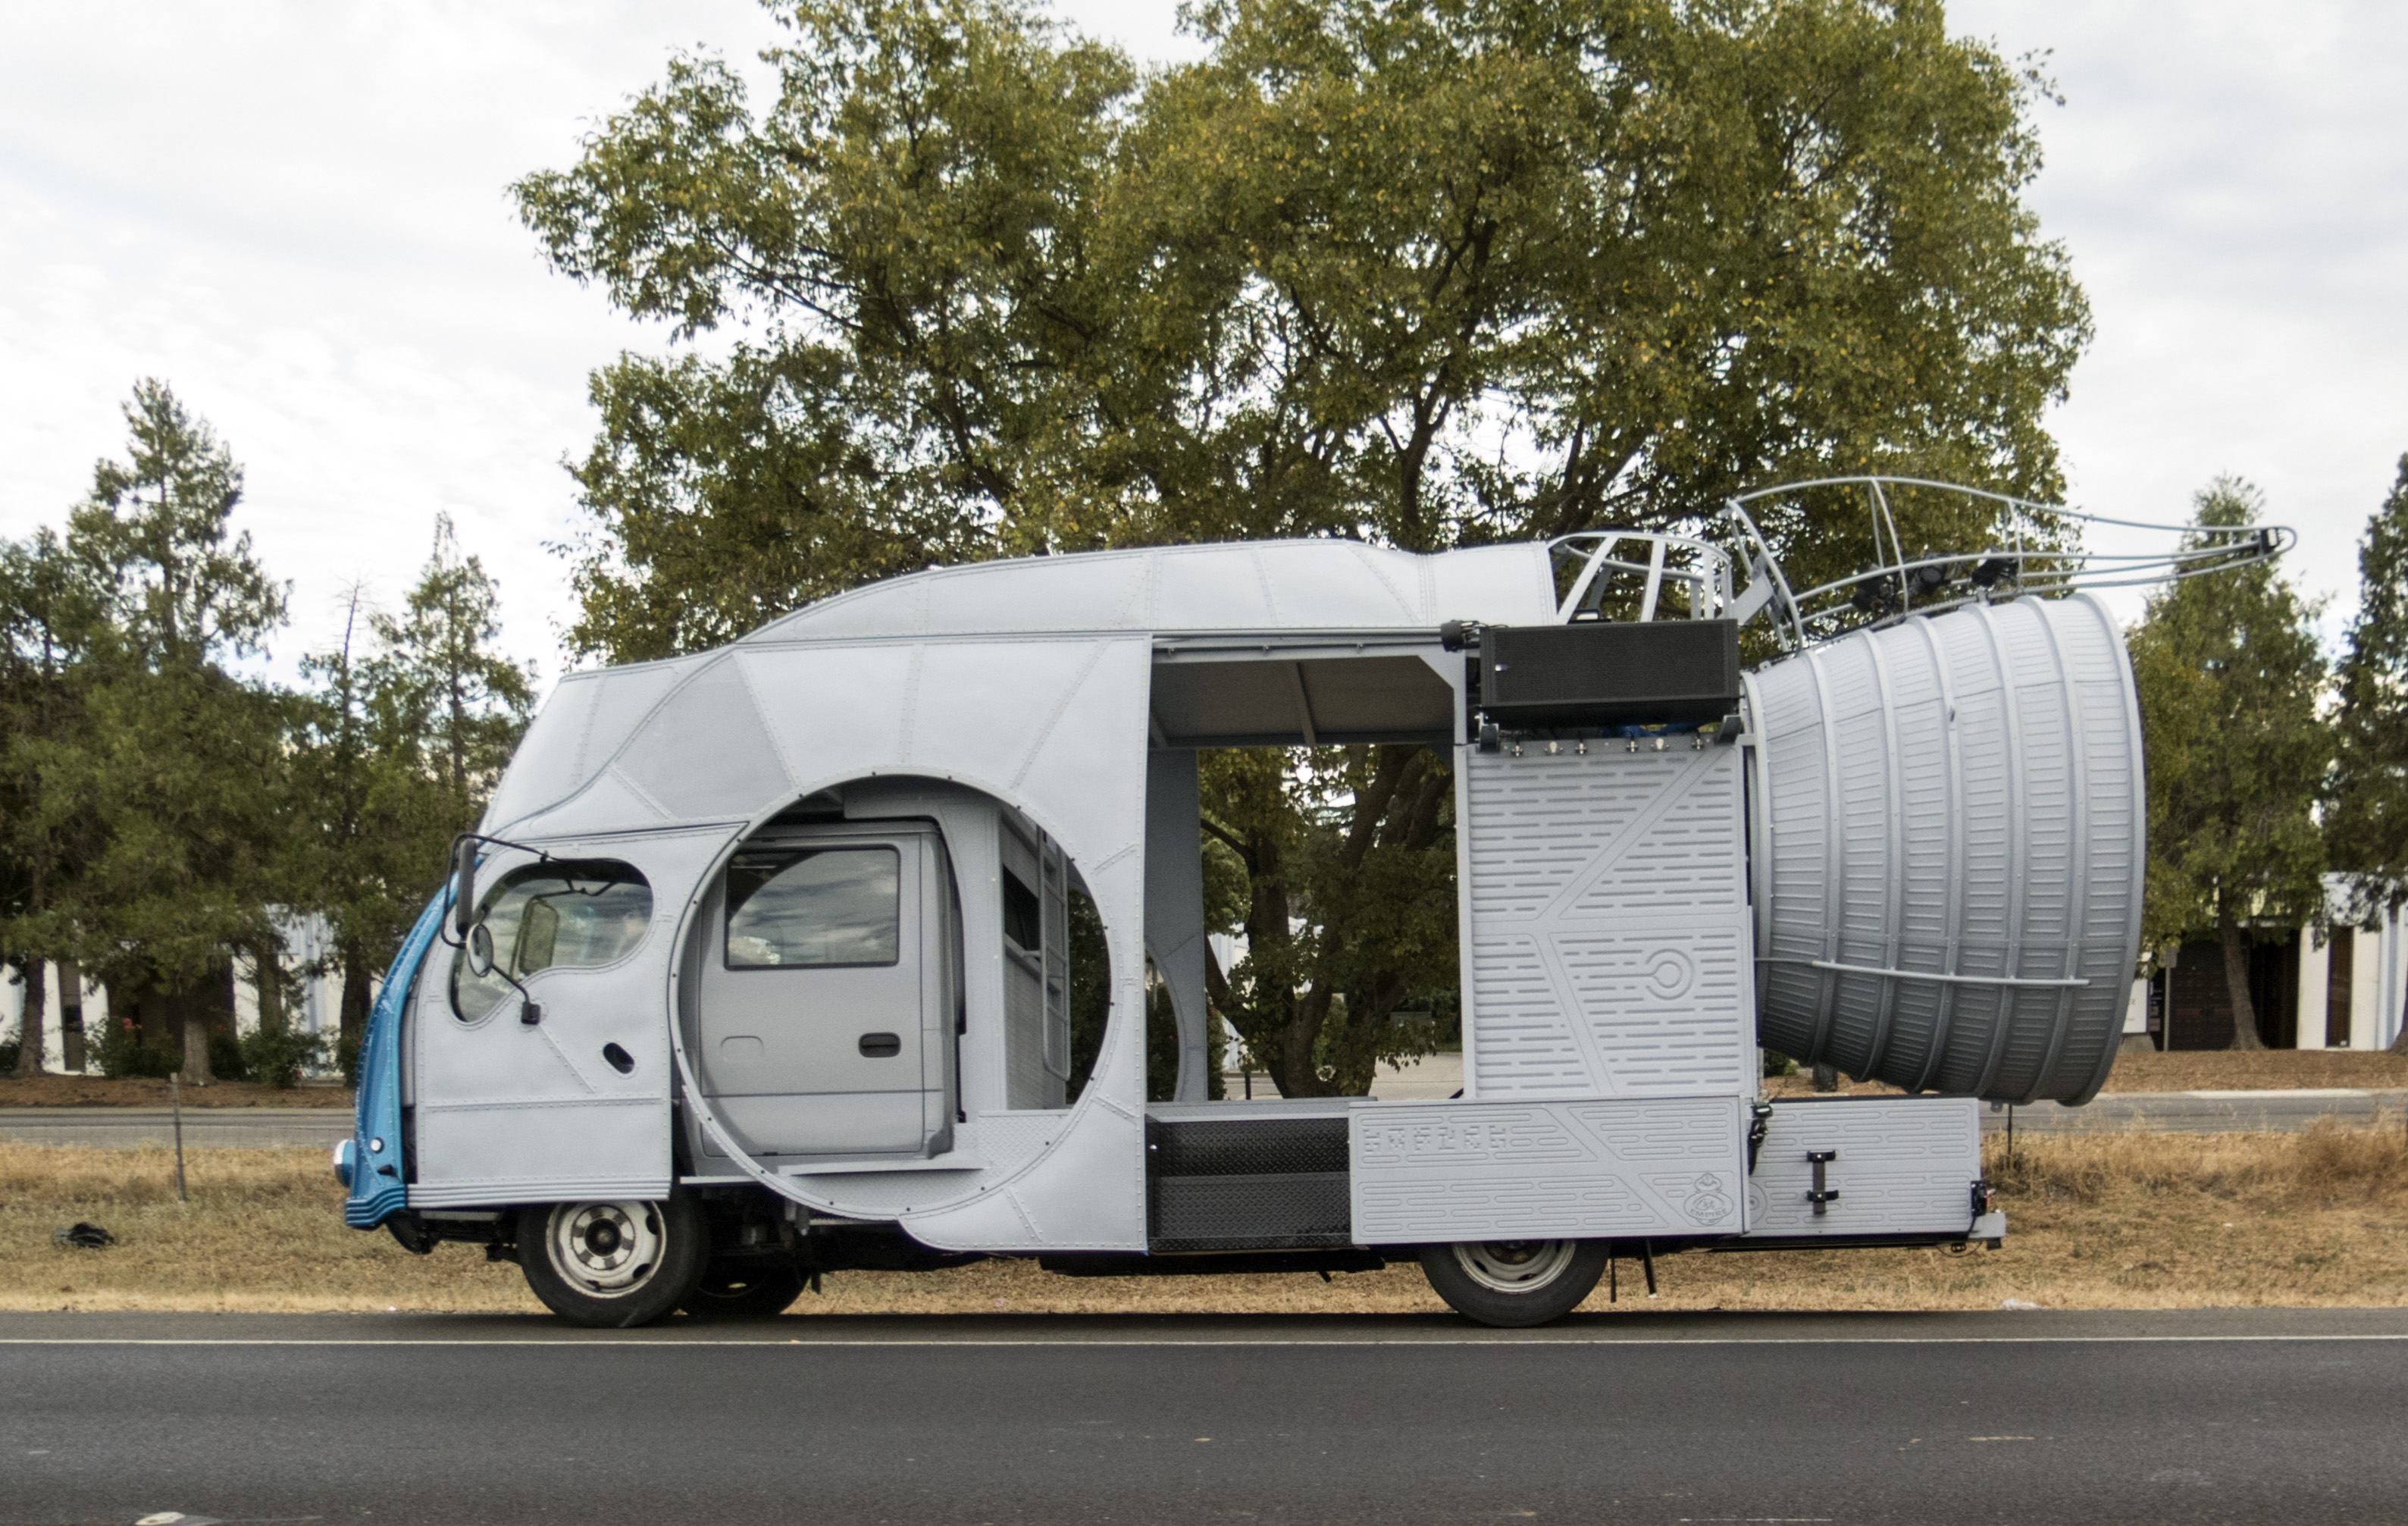
car, transport, truck, vehicle, rocket, art, i80, spaceship, trailer, land vehicle, recreational vehicle, travel trailer, automobile make